Axe and Grind

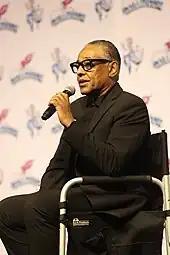
"Axe and Grind" was directed by series regular Giancarlo Esposito, who does not appear in the episode.

The episode was directed by Giancarlo Esposito, who plays Gus Fring, marking his television directorial debut. He is the second "Better Call Saul" cast member to direct an episode of the series after Rhea Seehorn (who plays Kim Wexler) directed the sixth season episode, "Hit and Run". Unlike "Hit and Run", which prominently featured Seehorn's character, Esposito did not appear in "Axe and Grind". The actor said he had sent Vince Gilligan a copy of his second film around the time they were filming "Box Cutter" in "Breaking Bad" in hopes he could direct, but Gilligan did not have time to review it then. Esposito was surprised when Gilligan approached him ten years later to direct this episode. He said the producers had chosen him for the episode because it matched his personality. The episode also marks the debut of Ariel Levine as a solo writer; she previously co-wrote the "Better Call Saul" episodes "Something Unforgivable" and "Carrot and Stick". Furthermore, "Axe and Grind" featured John Ennis as Lenny, the actor hired to impersonate retired judge Rand Casimiro. Ennis was a cast member on the sketch comedy series "Mr. Show with Bob and David" starring Bob Odenkirk, who plays Jimmy McGill. His daughter Jessie Ennis made several appearances on "Better Call Saul" in the recurring role of Erin Brill, the law firm associate at Davis & Main; they appear together two episodes later.